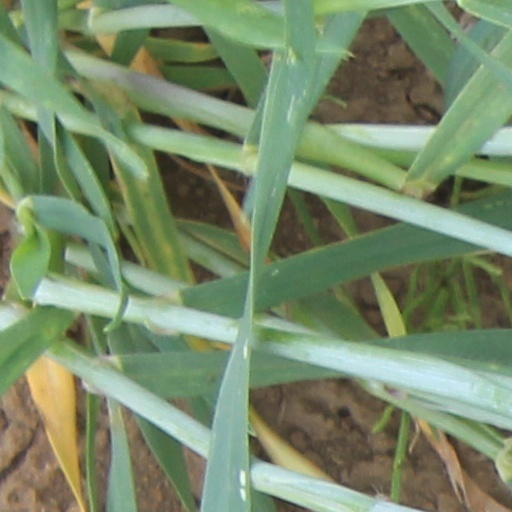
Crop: wheat